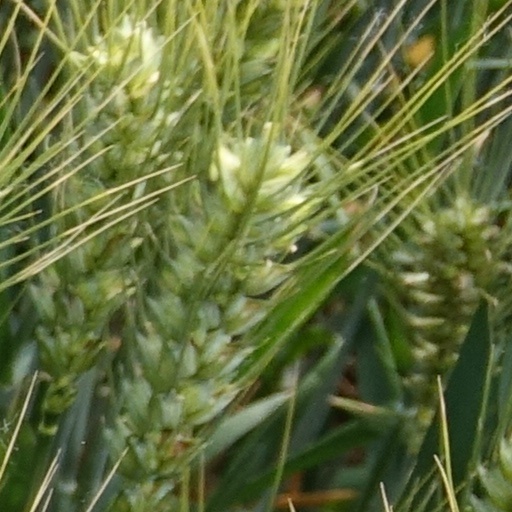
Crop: wheat